1st Korean Music Awards

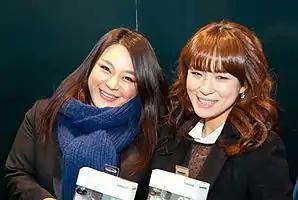
Big Mama (pictured) was nominated in four categories, including Artist of the Year – Group and Album of the Year.

The nominees for the ceremony were announced on February 28, 2004. While five nominees were standard for each category, six albums were nominated for Album of the Year due to a tie, and Blue Dawn was additionally nominated for Rookie of the Year based on unanimous agreement following a committee member's suggestion. Online voting began after the nominees were announced and continued until the day before the ceremony, March 16. Results from the selection committee and online voting were weighted 80% and 20%, respectively. According to Lee Dong-yeon, many first-round nominees were artists recommended by netizens.